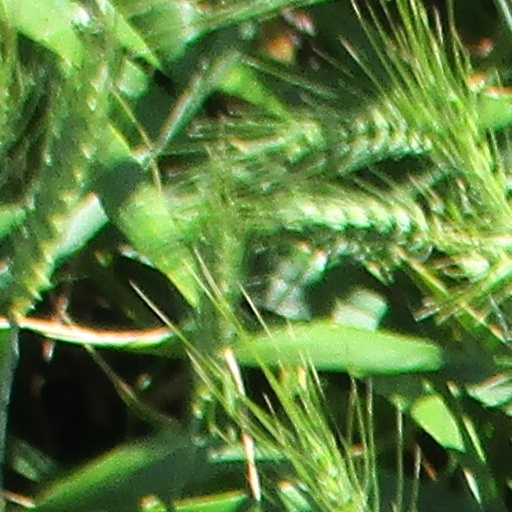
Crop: wheat